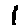
Label: 1